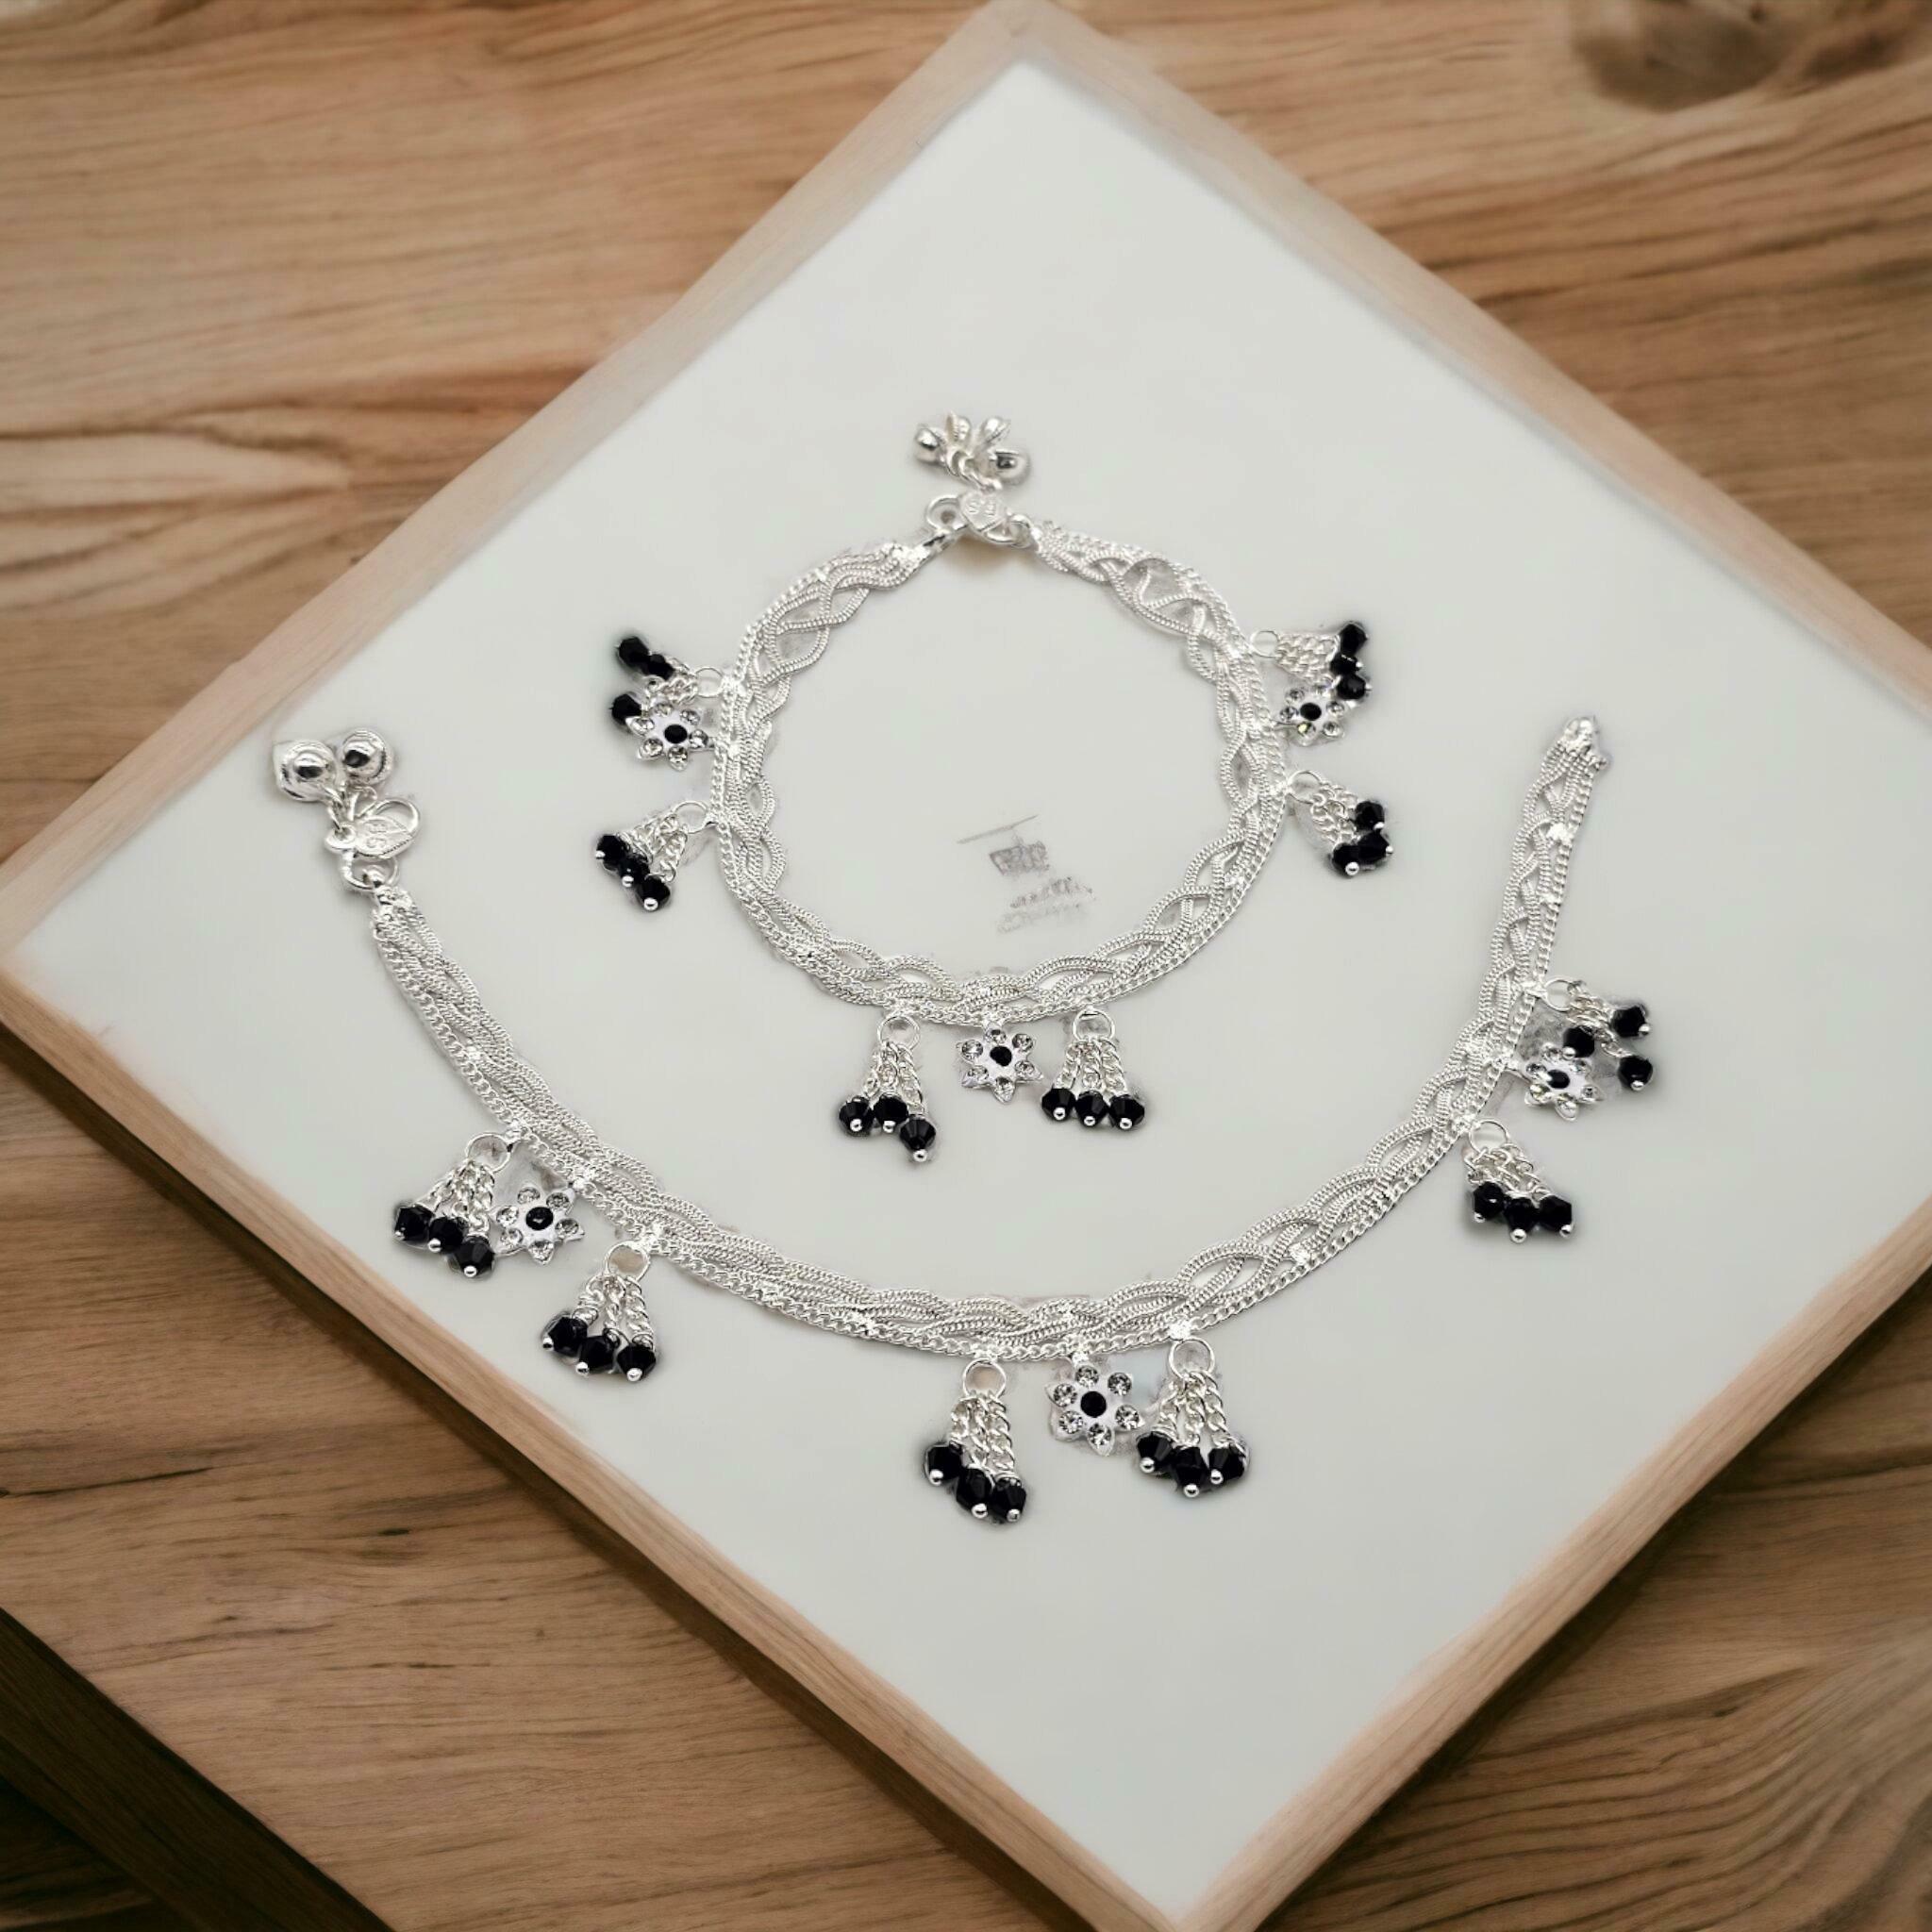
BR Ornaments Sizzling Charming Women Anklets & Toe Rings Alloy Anklet (Pack of 2)
Type: Anklet
Brand: BR Ornaments
Price: Rs. 249
 This silver anklet looks good with all indian outfitsor traditional outfits suitable girls and women of all ages. grab this pair of anklets, you will feel stylish ankle and shining silver anklet will make beautiful, you must buy the sns traders anklets you will never go wrong with the latest design, fancy anklets in silver jewellery.